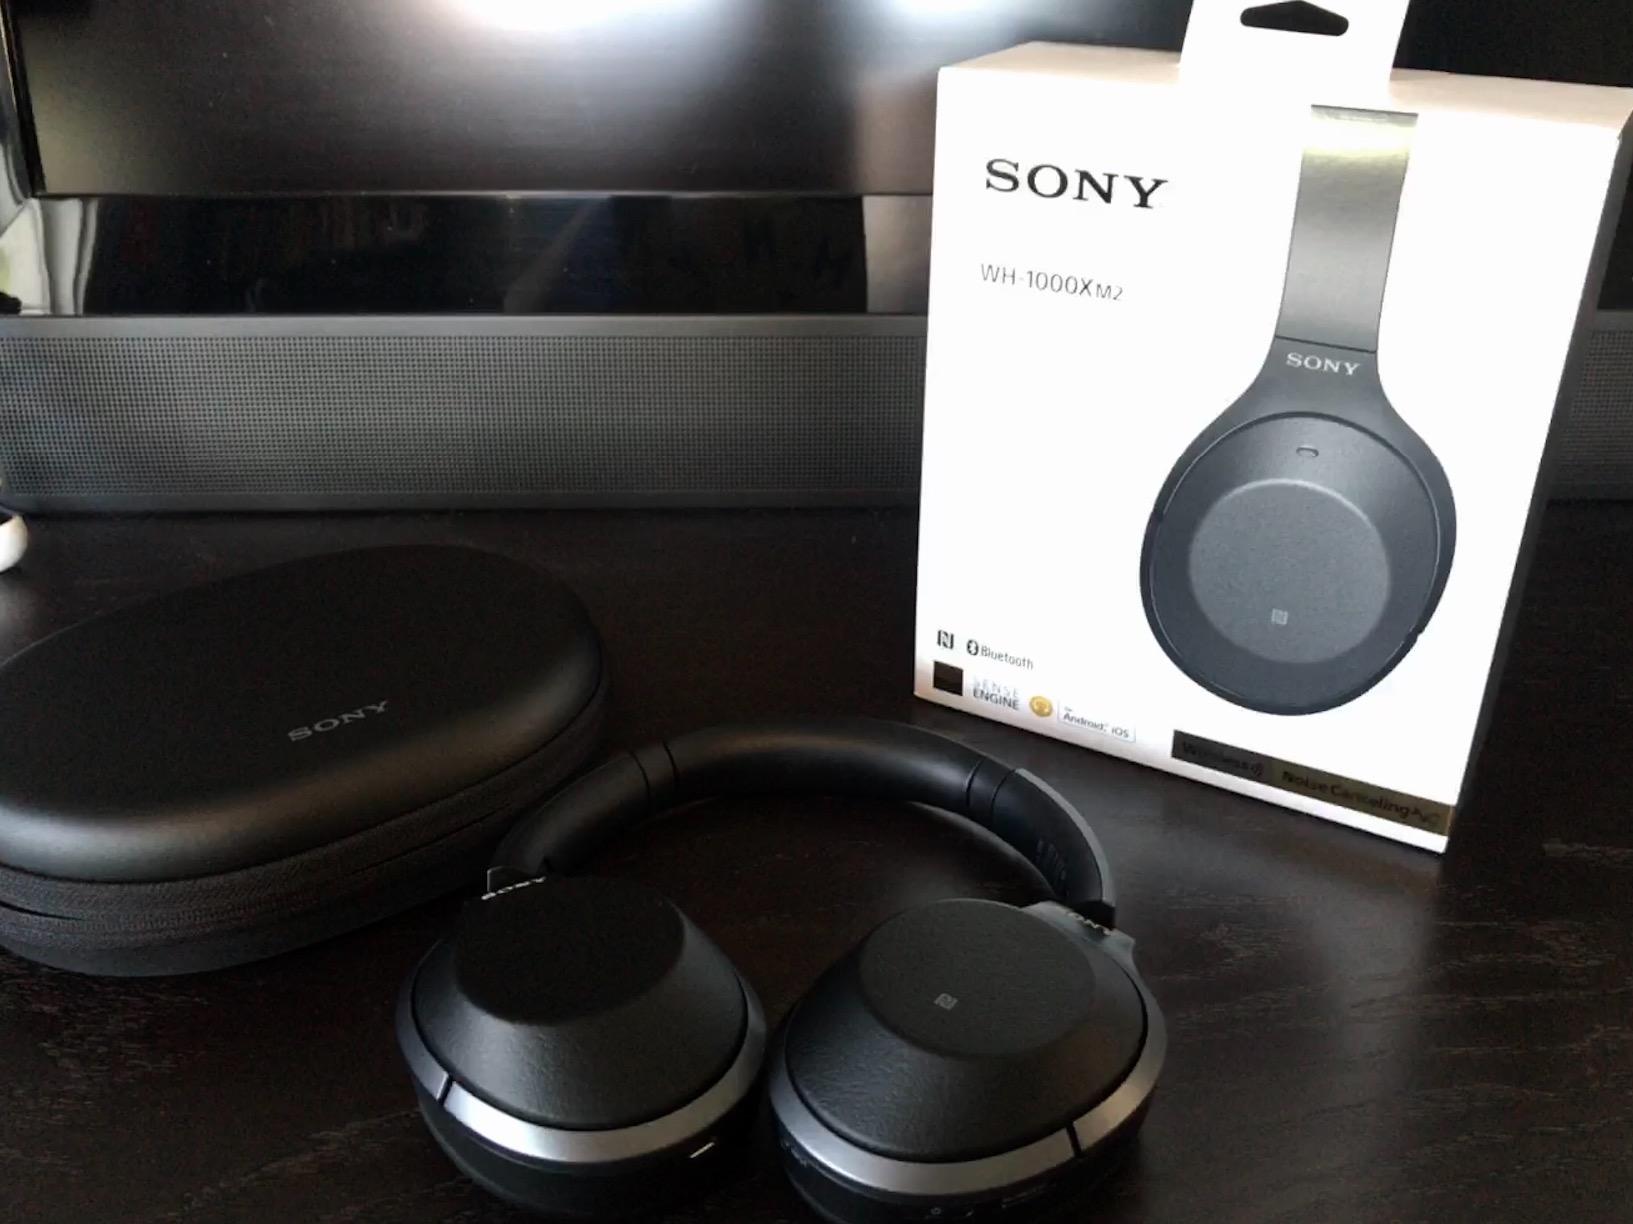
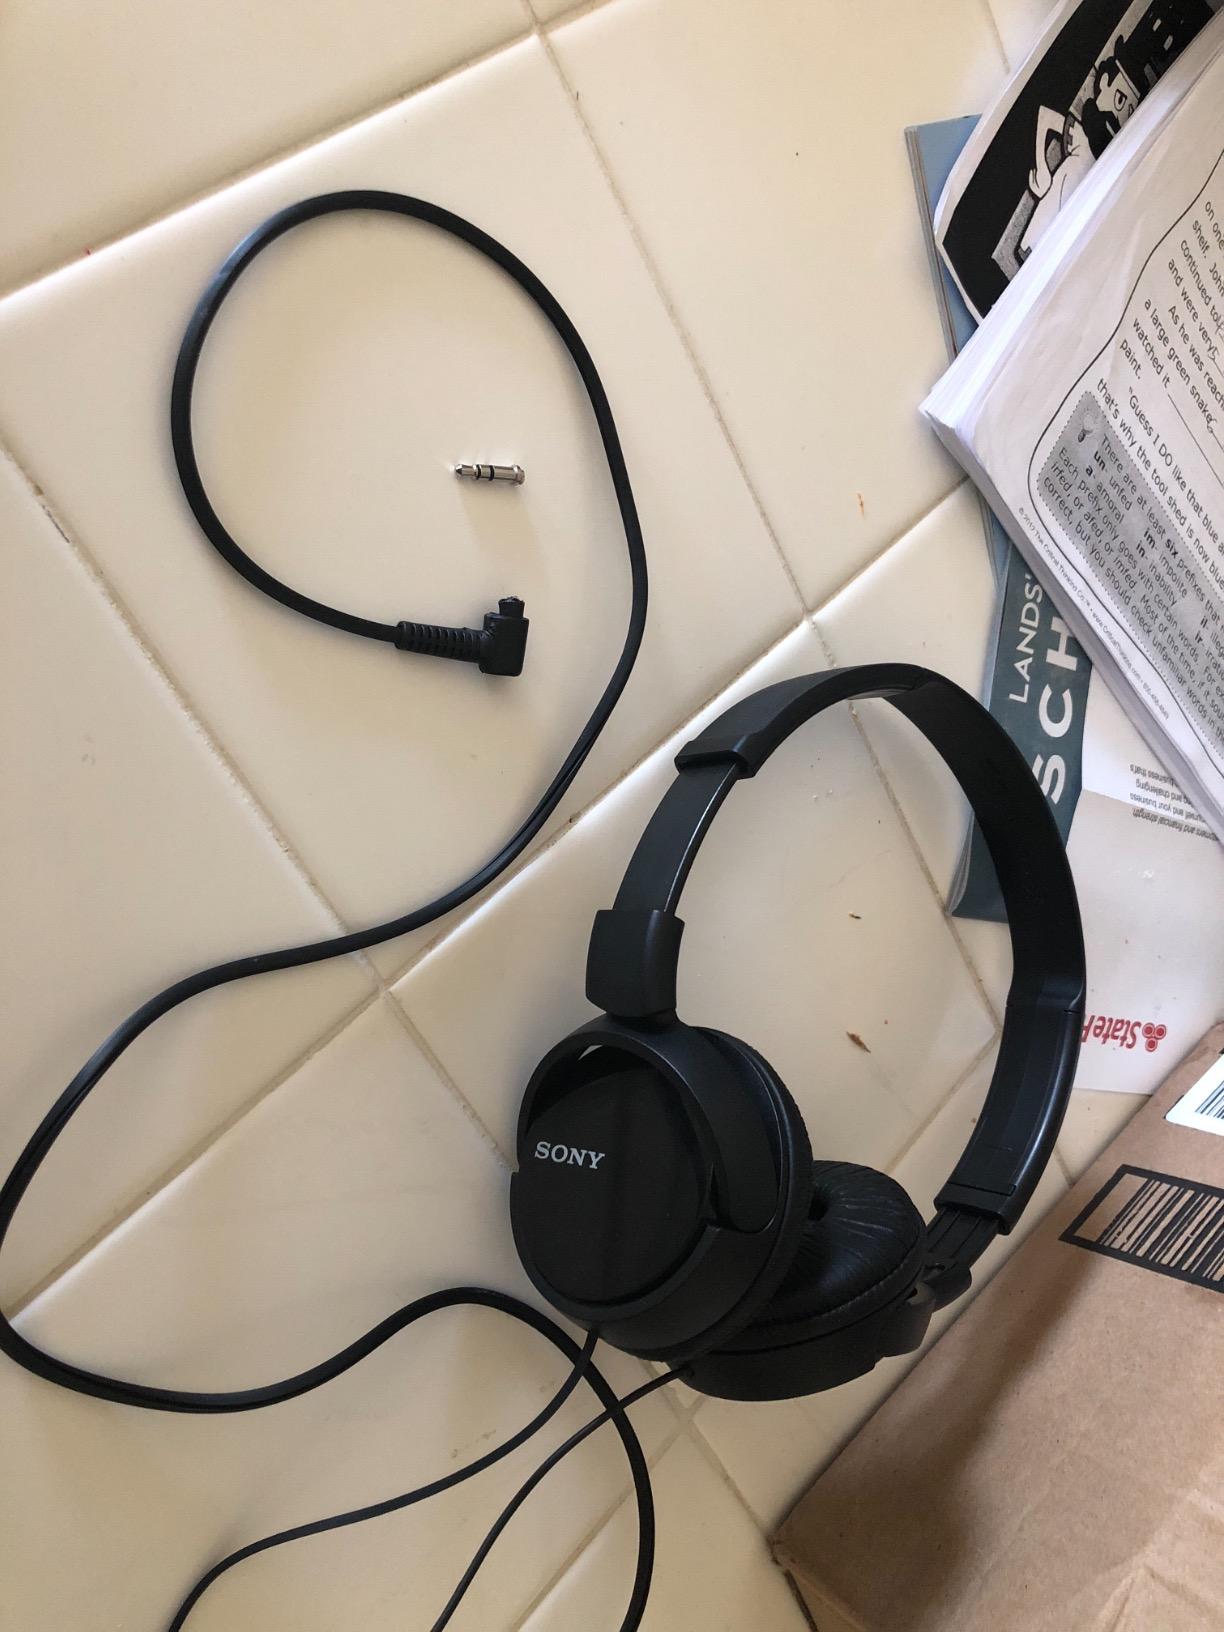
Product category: headphones
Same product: no